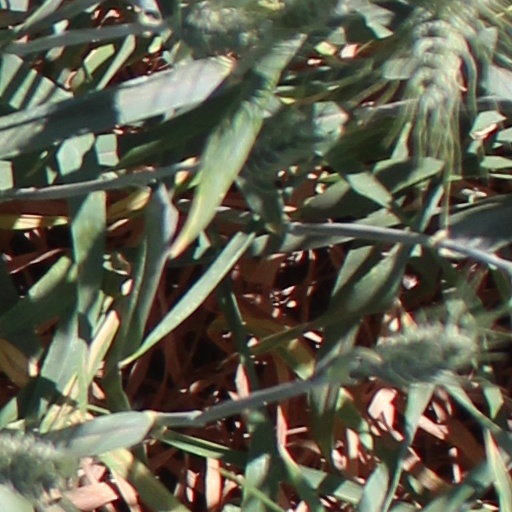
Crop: wheat